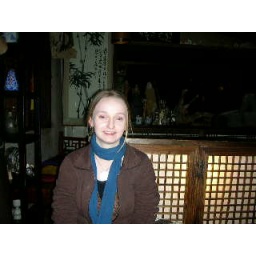
You probably can't see in the picture, but there are birds flying all around me...